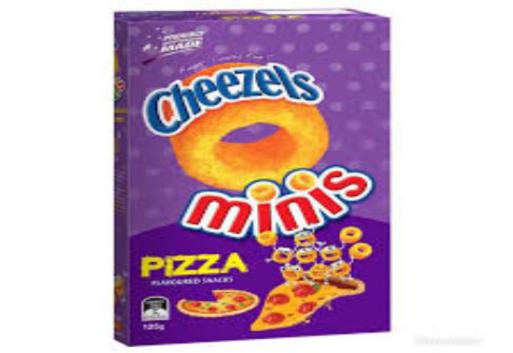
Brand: cheezels
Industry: Food